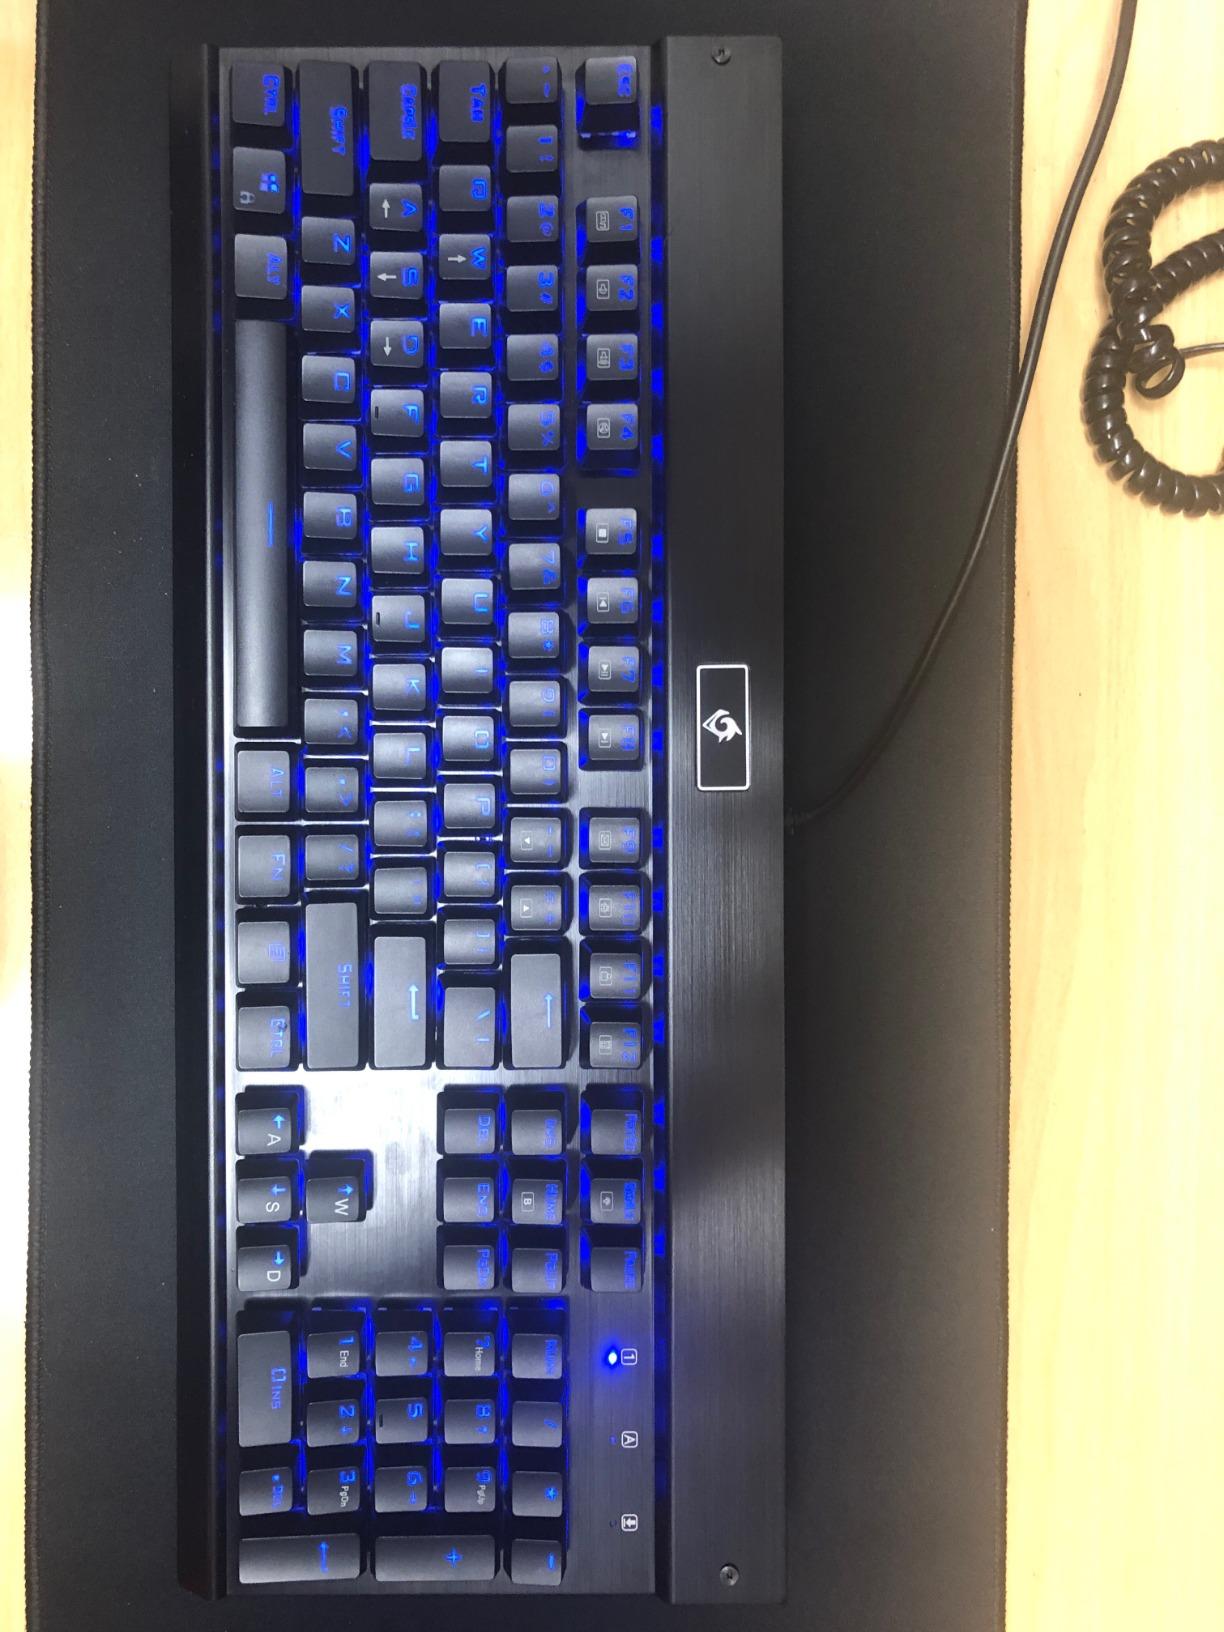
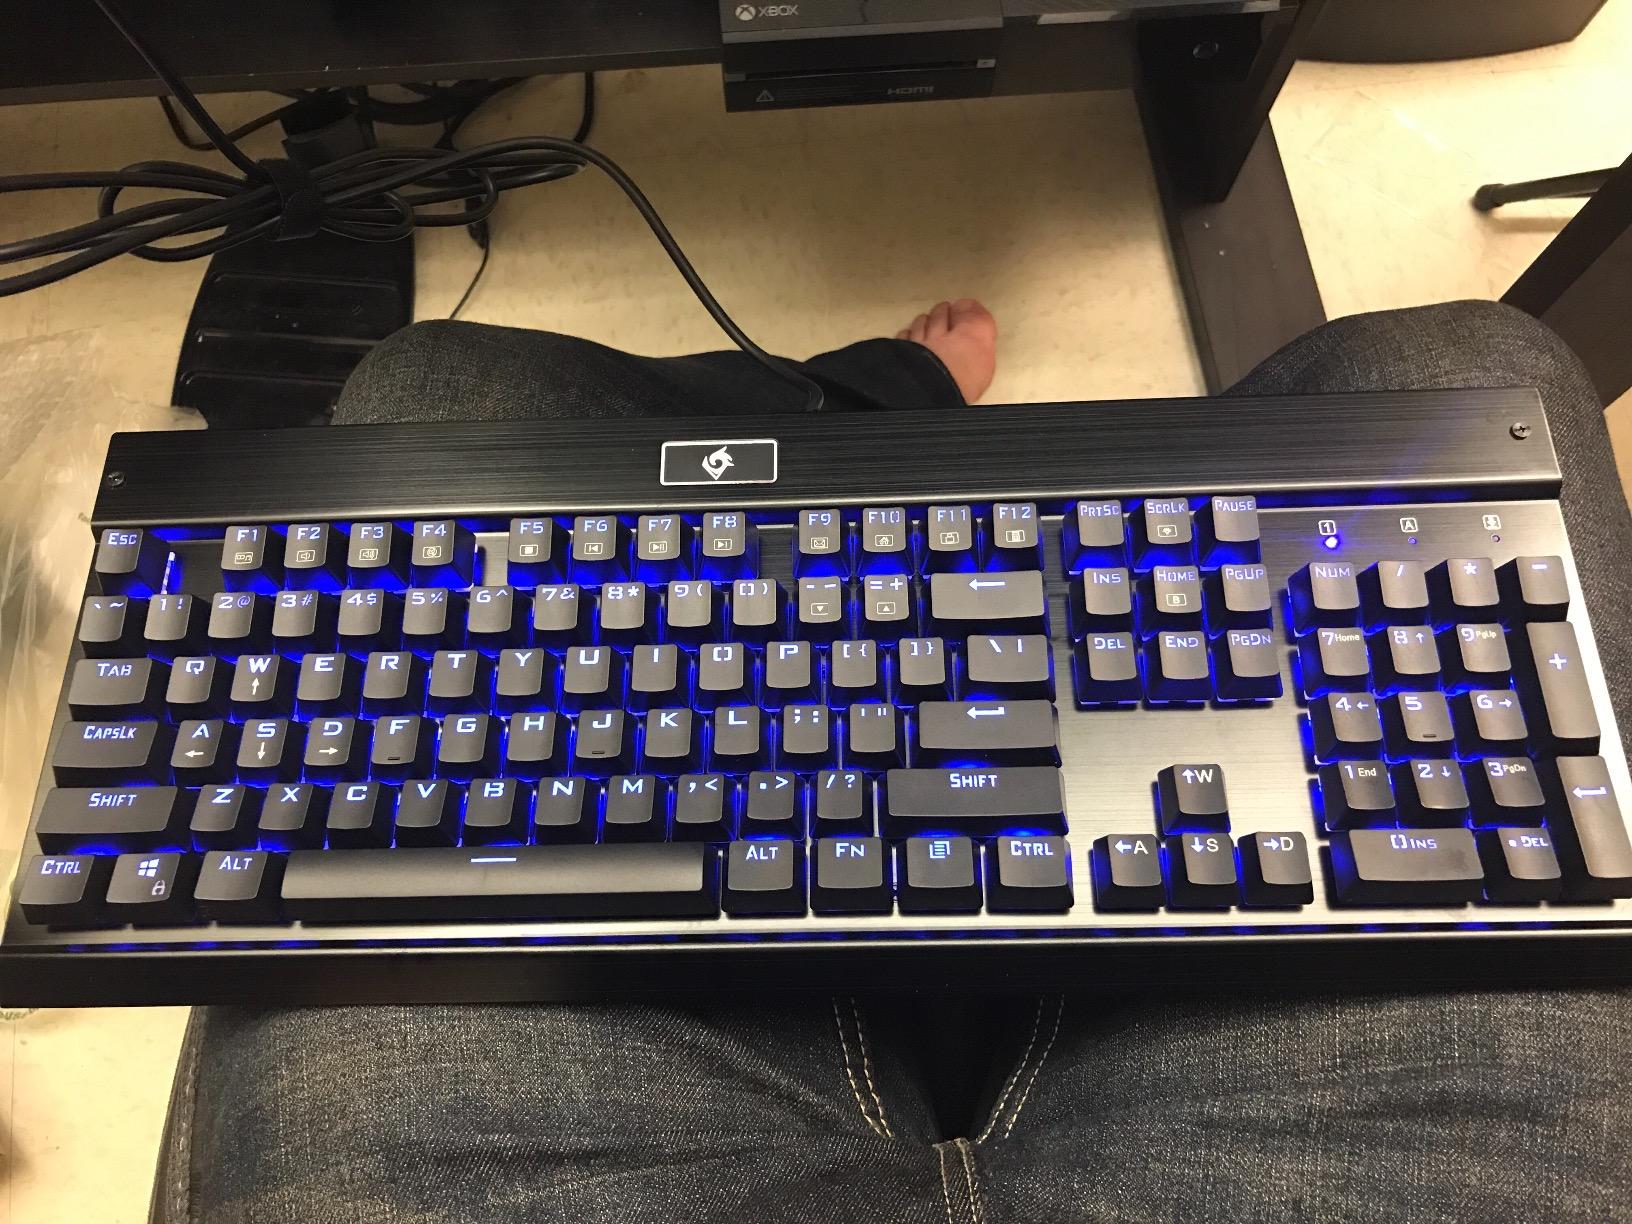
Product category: keyboard
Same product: yes